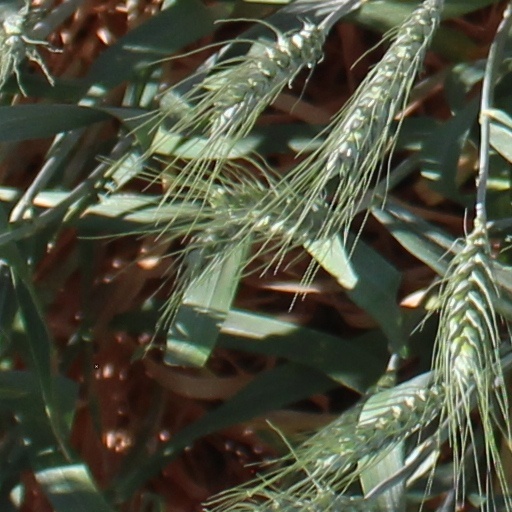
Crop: wheat